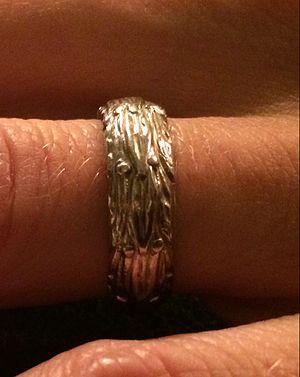
Dans les universités danoises ou suédoises, l'anneau doctoral peut être décerné aux titulaires d'un doctorat.